Non-sovereign monarchy

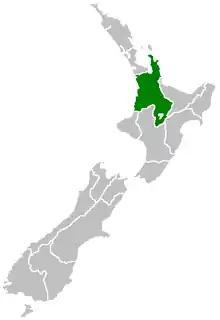
Waikato, the homeland of the Māori kings

The Māori of New Zealand lived in the autonomous territories of numerous tribes, called "iwi", before the arrival of British colonialists in the mid 19th century. The Treaty of Waitangi, signed in 1840 by about a third of the Māori chiefs, made the Māori British subjects in return for (theoretical) autonomy and preservation of property rights. British encroachment on tribal lands continued, however, leading to the creation of the King movement (Māori: "Kīngitanga") in an attempt to foster strength through intertribal unity. Numerous tribal chiefs refused the mantle of King, but the leader of the Tainui iwi, Pōtatau Te Wherowhero, was persuaded, and was crowned as the Māori king in 1857. The federation of tribes supporting the king fought against the British during the territorial conflicts known as the New Zealand Wars (which resulted in the confiscation of four million acres (16,000 km²) of tribal land), not emerging from their refuge in the rural region known as King Country until 1881.